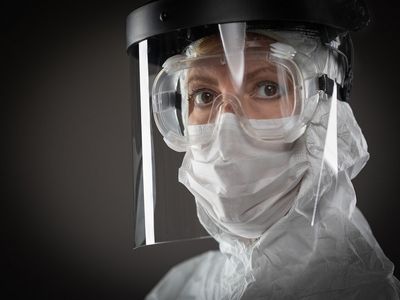
Objects detected:
Mask
Face_Shield